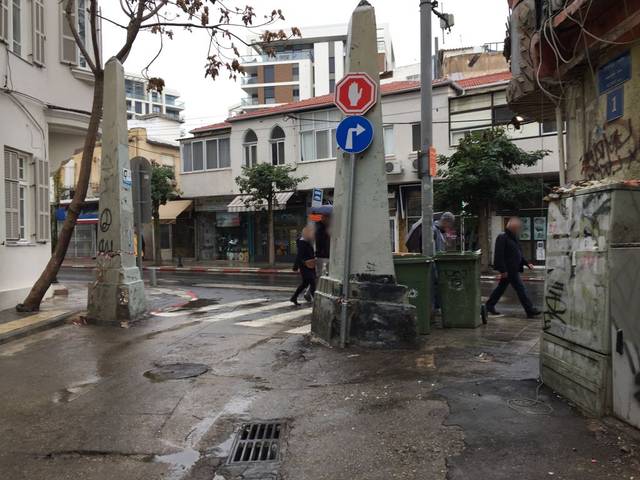
Region: Israel
Coordinates: 32.071, 34.773